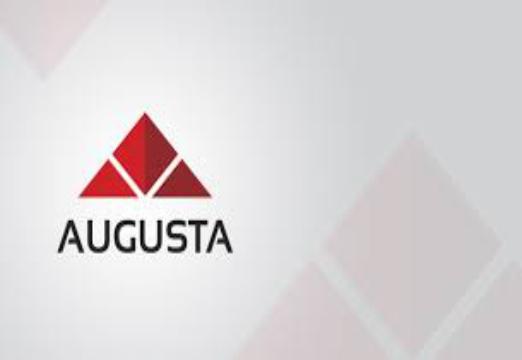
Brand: Augusta
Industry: Others